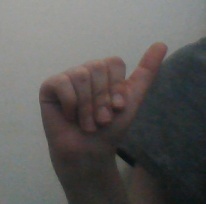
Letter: dhad